Zafimaniry

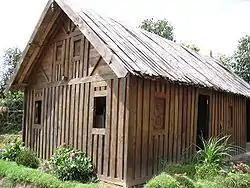
Traditional Zafimaniry wooden house

The Zafimaniry are celebrated for their woodworking skills. Their homes are built entirely of wood without using nails. Houses and all other wooden household items including furniture, tombs and tools are decorated with symbolic geometric patterns that blend Arab and Austronesian influences. Unlike most other ethnic groups in Madagascar, the Zafimaniry place a much greater importance on building houses, rather than tombs, that are durable and well decorated. Fire is applied to harden wood used for the fabrication of blowpipes and arrows. The woodworkers use over 20 types of trees, each with their own specific properties and uses. Their woodworking style was formerly widespread across Madagascar but has largely died out and is now largely preserved only among this ethnic group. In 2008, Zafimaniry woodworking was inscribed on the UNESCO Representative List of the Intangible Cultural Heritage of Humanity.